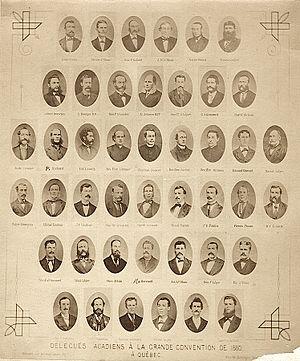
Délégués acadiens à la deuxième Convention générale des Canadiens français à Québec en 1880.
La Iʳᵉ Convention nationale acadienne a lieu du 20 au 21 juillet 1881 à Memramcook, au Nouveau-Brunswick. Près de 5 000 personnes assistent aux différentes cérémonies et commissions. Le comité organisateur est présidé par Pierre-Amand Landry, chef de file de l'élite acadienne et originaire du village. Il est secondé notamment par Pascal Poirier. Parmi les invités de marque figurent le ministre fédéral Hector-Louis Langevin et le juge Adolphe-Basile Routhier. Marcel-François Richard se démarque également par son influence dans les débats. Les commissions sont organisées selon cinq sujets: le choix d'une fête nationale, l'éducation, l'agriculture, la colonisation, l'immigration et le rôle de la presse. Trente pour cent des discussions tournent en fait autour de la définition d'un Acadien. Le débat le plus difficile tourne autour du choix de la fête nationale, qui donne le 15 août, jour de l'Assomption, vainqueur. Contrairement à une idée répandue, la Société nationale de l'Acadie n'y est pas fondée.